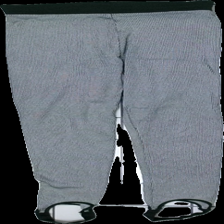
View: front
Type: Tights
Category: Ladies
Brand: Not in the list
Colors: Black, Grey
Material: ?
Pattern: Other
Cut: Long
Season: All
Trend: Sports
Holes: Minor
Damage: hål och nopprigt
Damage location: top center
Damage 2: lösa trådar
Damage 2 location: top center
Price range: <50
Recommended usage: Export
Description: ribbade sport tights
Comment: material lapp borta